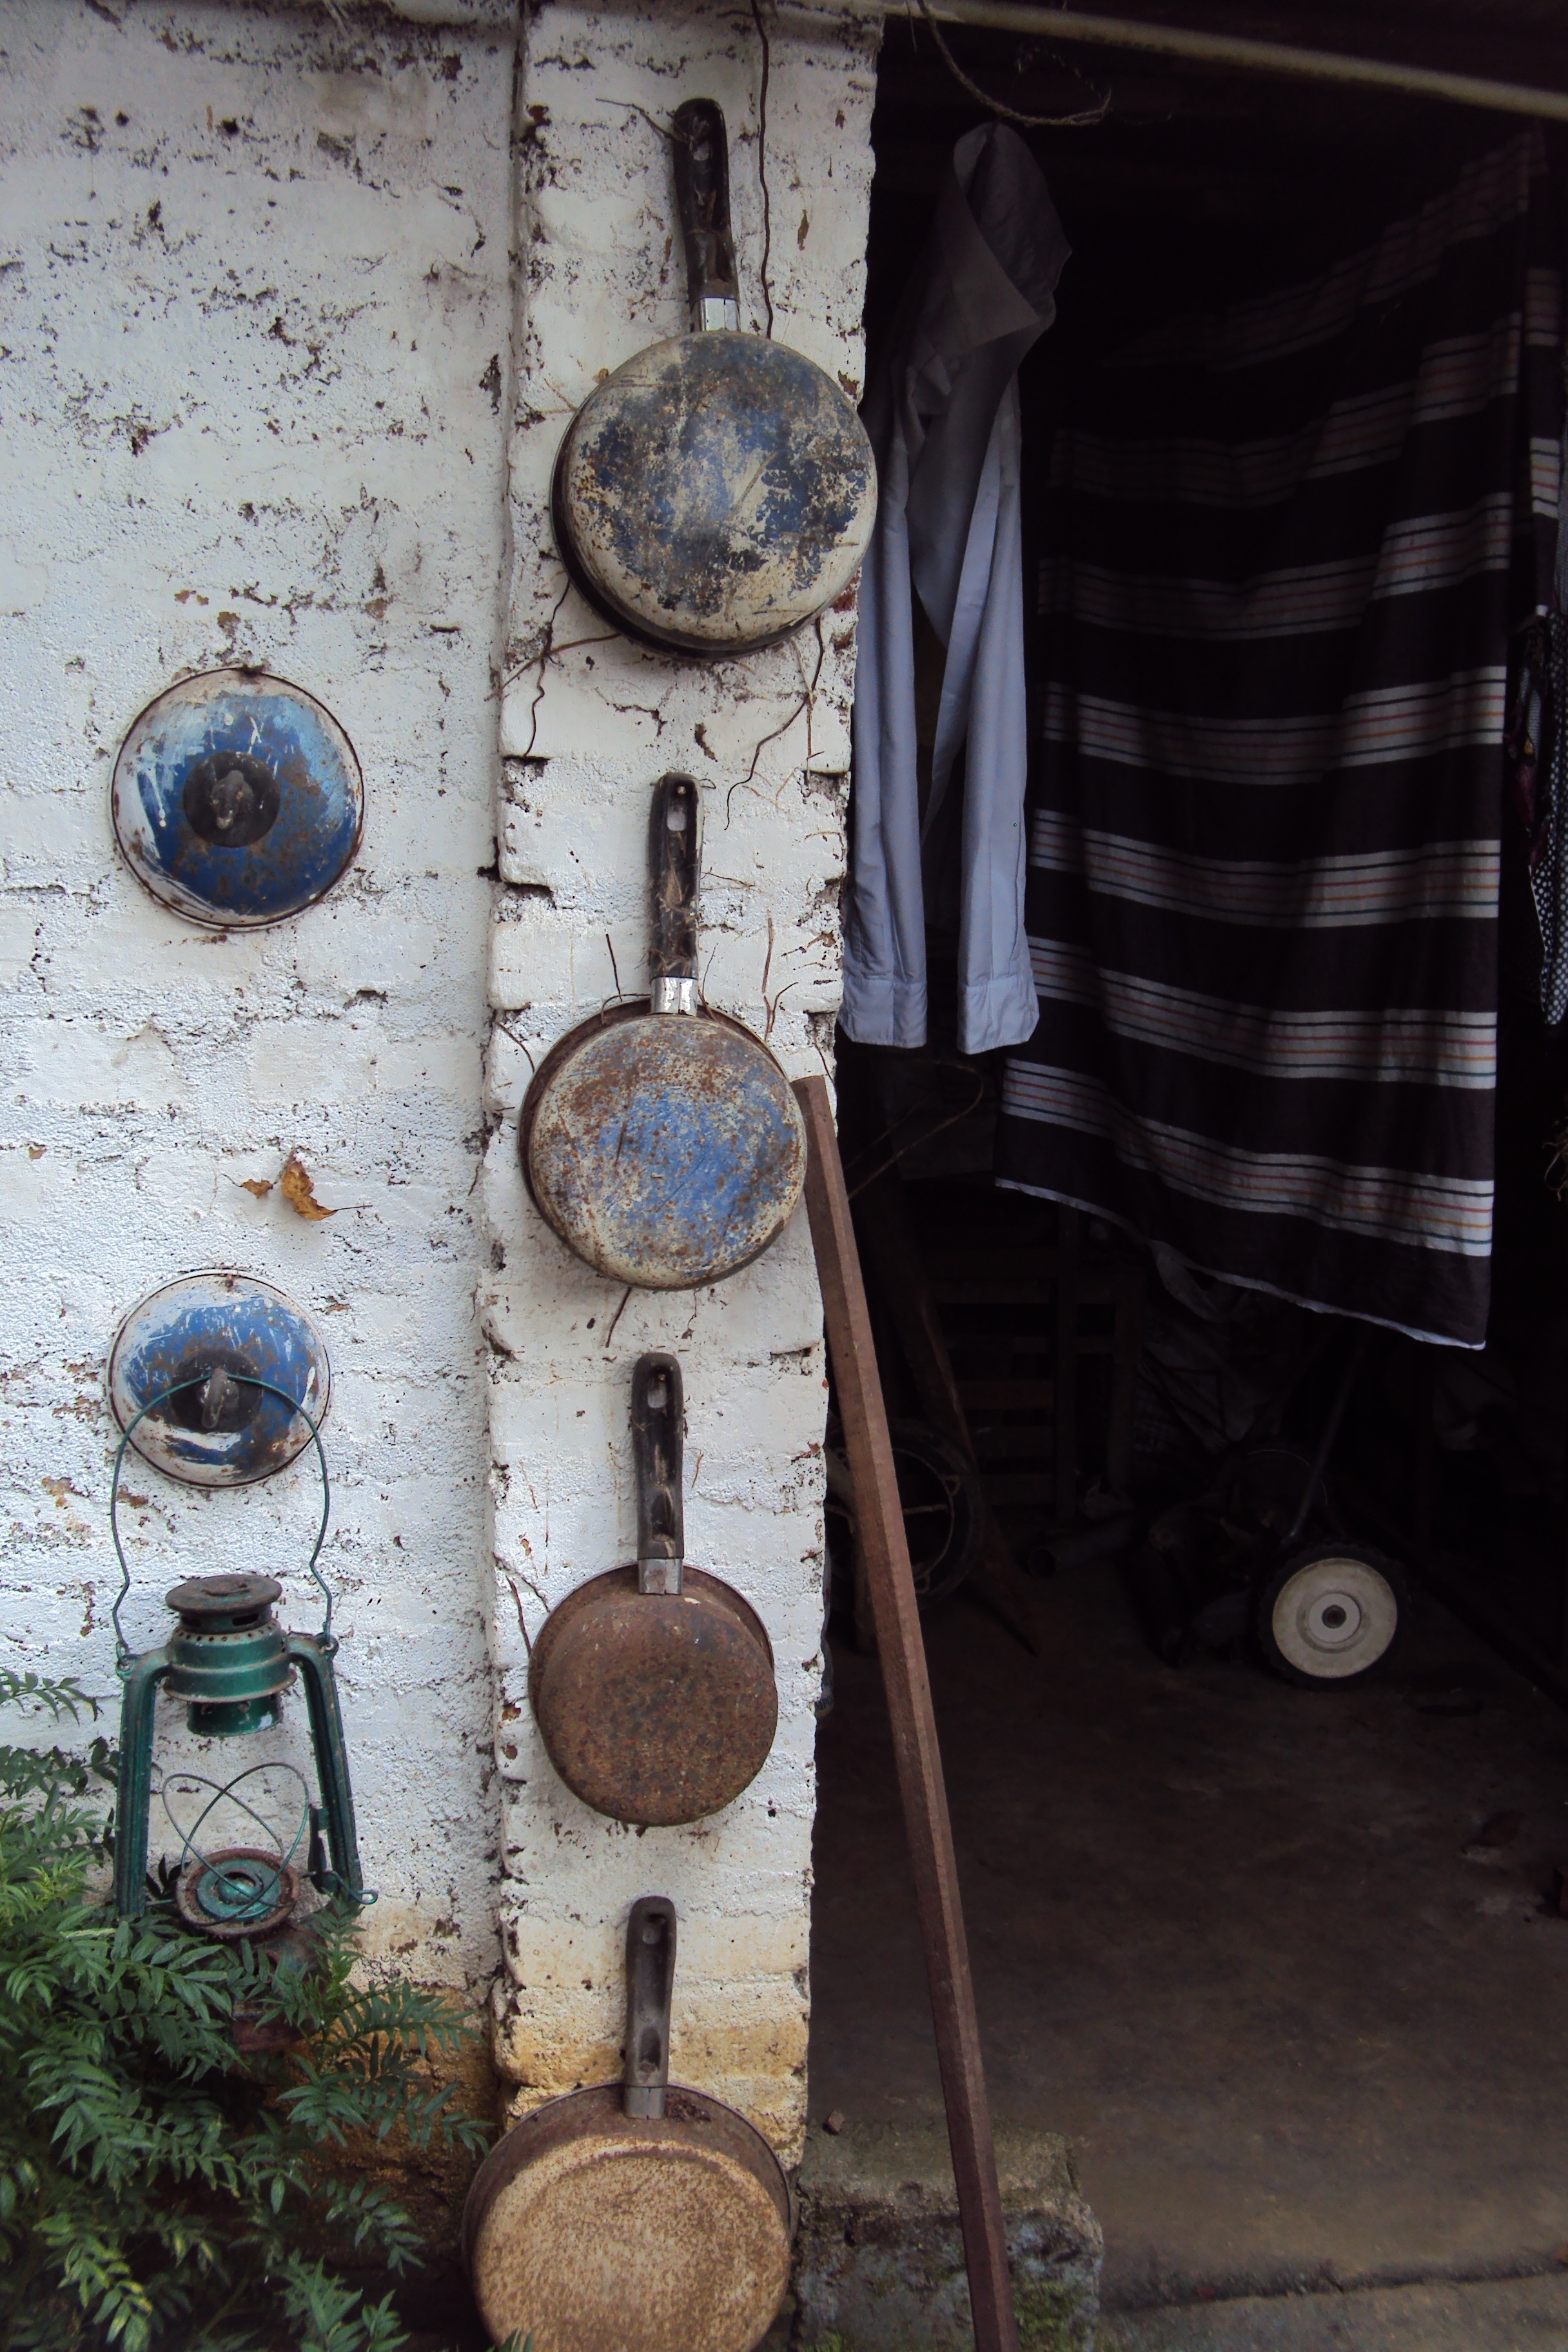
wood, lantern, backyard, blue, junk, rusty, sri lanka, pans, man made object, ancient history, old stuff